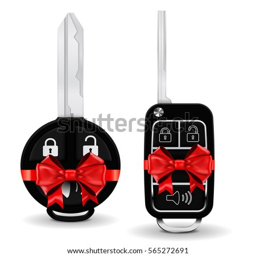
car key in a decorative wrapping .